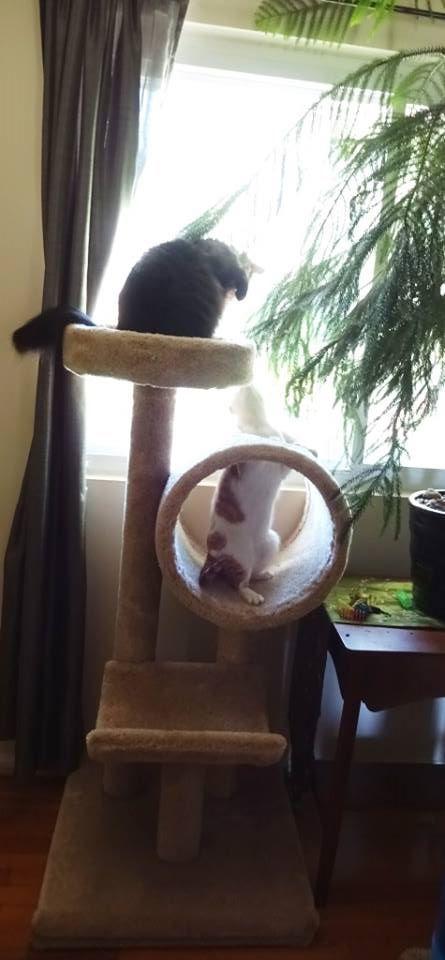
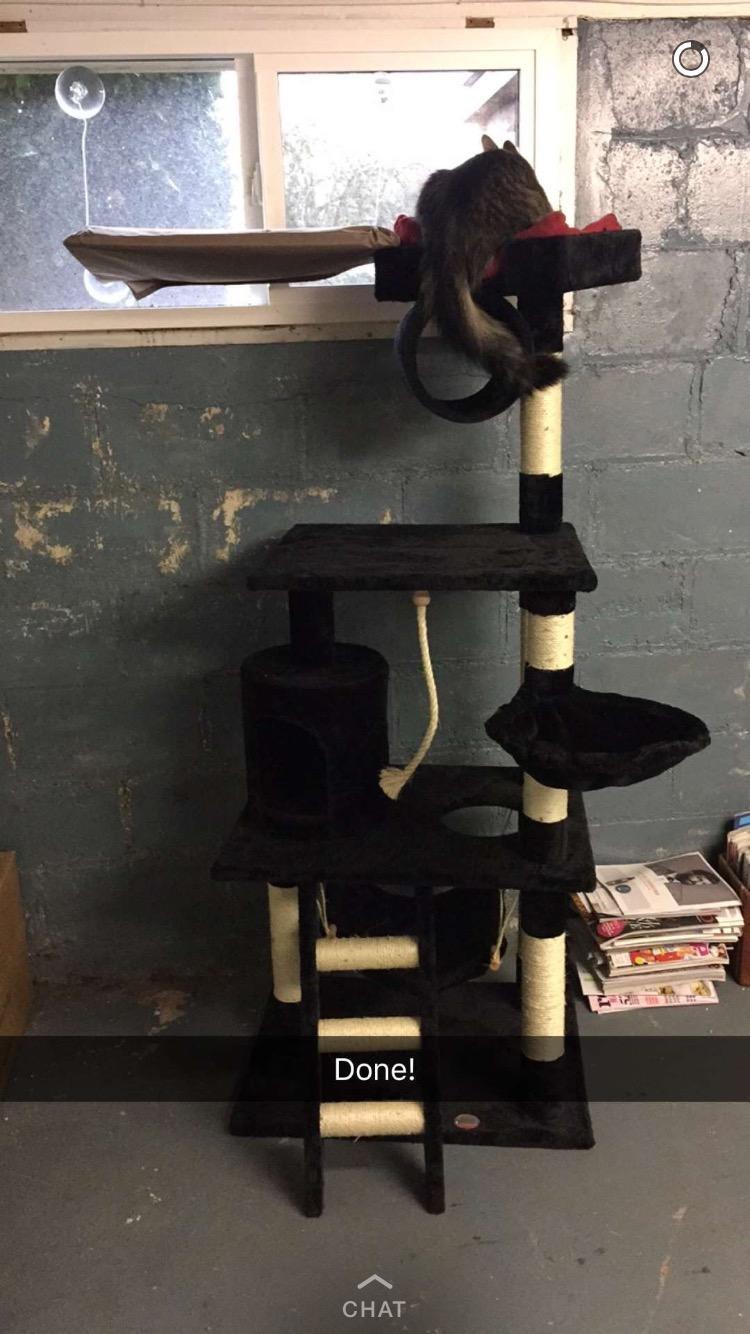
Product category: items_cat tree
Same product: no